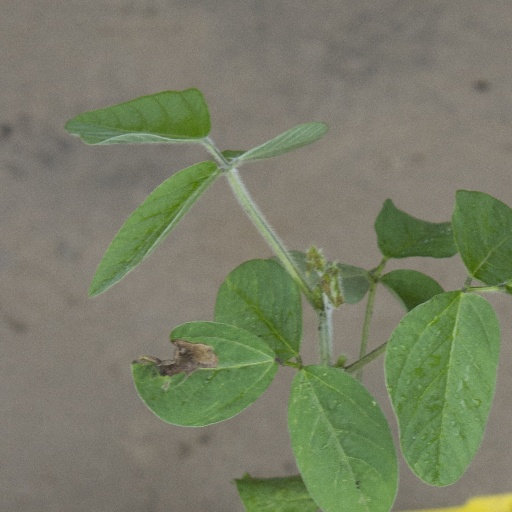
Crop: soybean